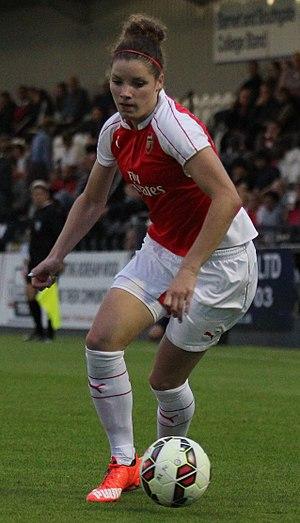
Dominique Johanna Anna Bloodworth, née Janssen le 17 janvier 1995 à Horst aan de Maas, est une footballeuse internationale néerlandaise qui joue pour le club du VfL Wolfsburg et en faveur de l'équipe des Pays-Bas.